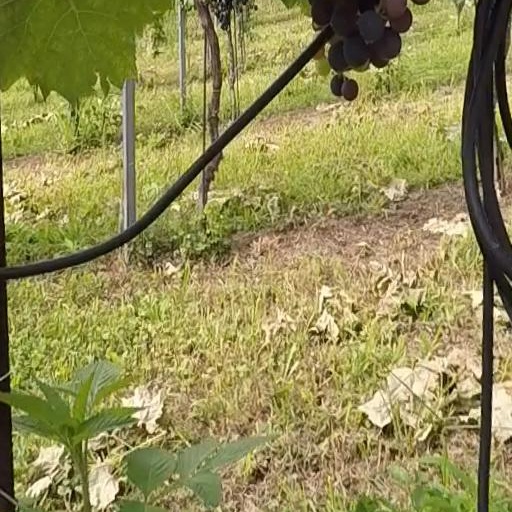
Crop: grape